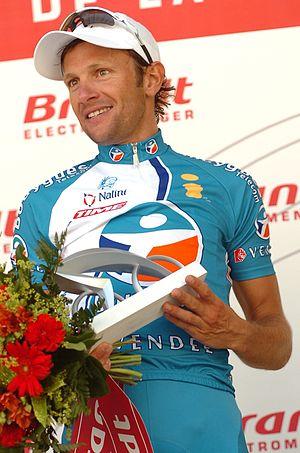
Walter Bénéteau, né le 28 juillet 1972 aux Essarts, est un ancien coureur cycliste français.